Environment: real
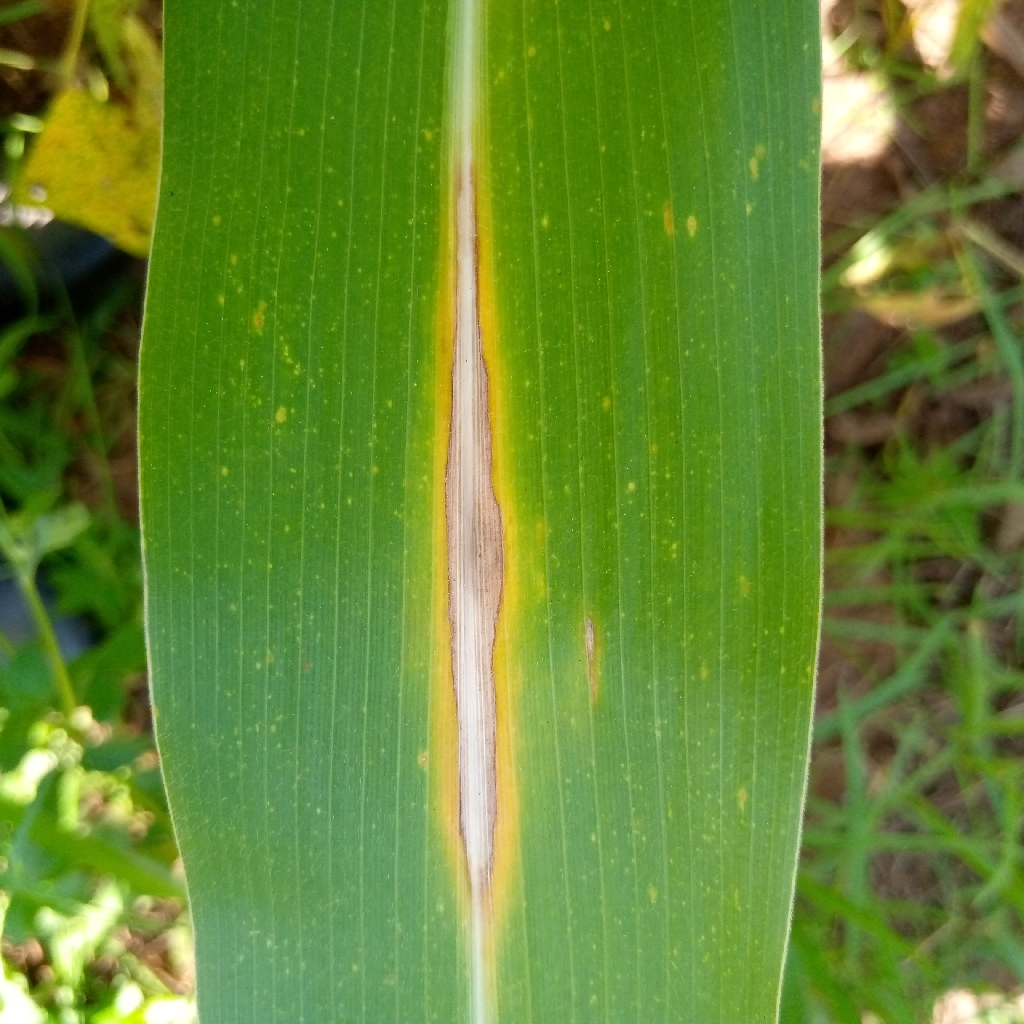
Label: northern_corn_leaf_blight